Wilhelmina Holladay

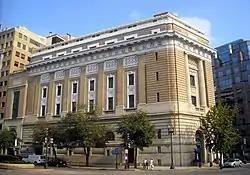
Holladay and her husband co-founded the National Museum of Women in the Arts

The Holladays began collecting art in the 1950s. On a trip to Europe during the 1970s, they saw and admired paintings by Clara Peeters at the Kunsthistorisches Museum in Vienna and the Museo del Prado in Madrid. They were dismayed to discover that neither Peeters nor any other female artist was mentioned in the leading art texts of the time. From that point, they began specializing in acquiring significant works by female artists such as Élisabeth-Louise Vigée Le Brun, Artemisia Gentileschi, and Angelica Kauffman. They ended up collecting 500 works by 150 painters and sculptors.